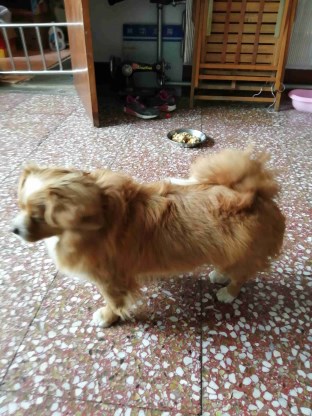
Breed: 3336-n000121-chinese_rural_dog